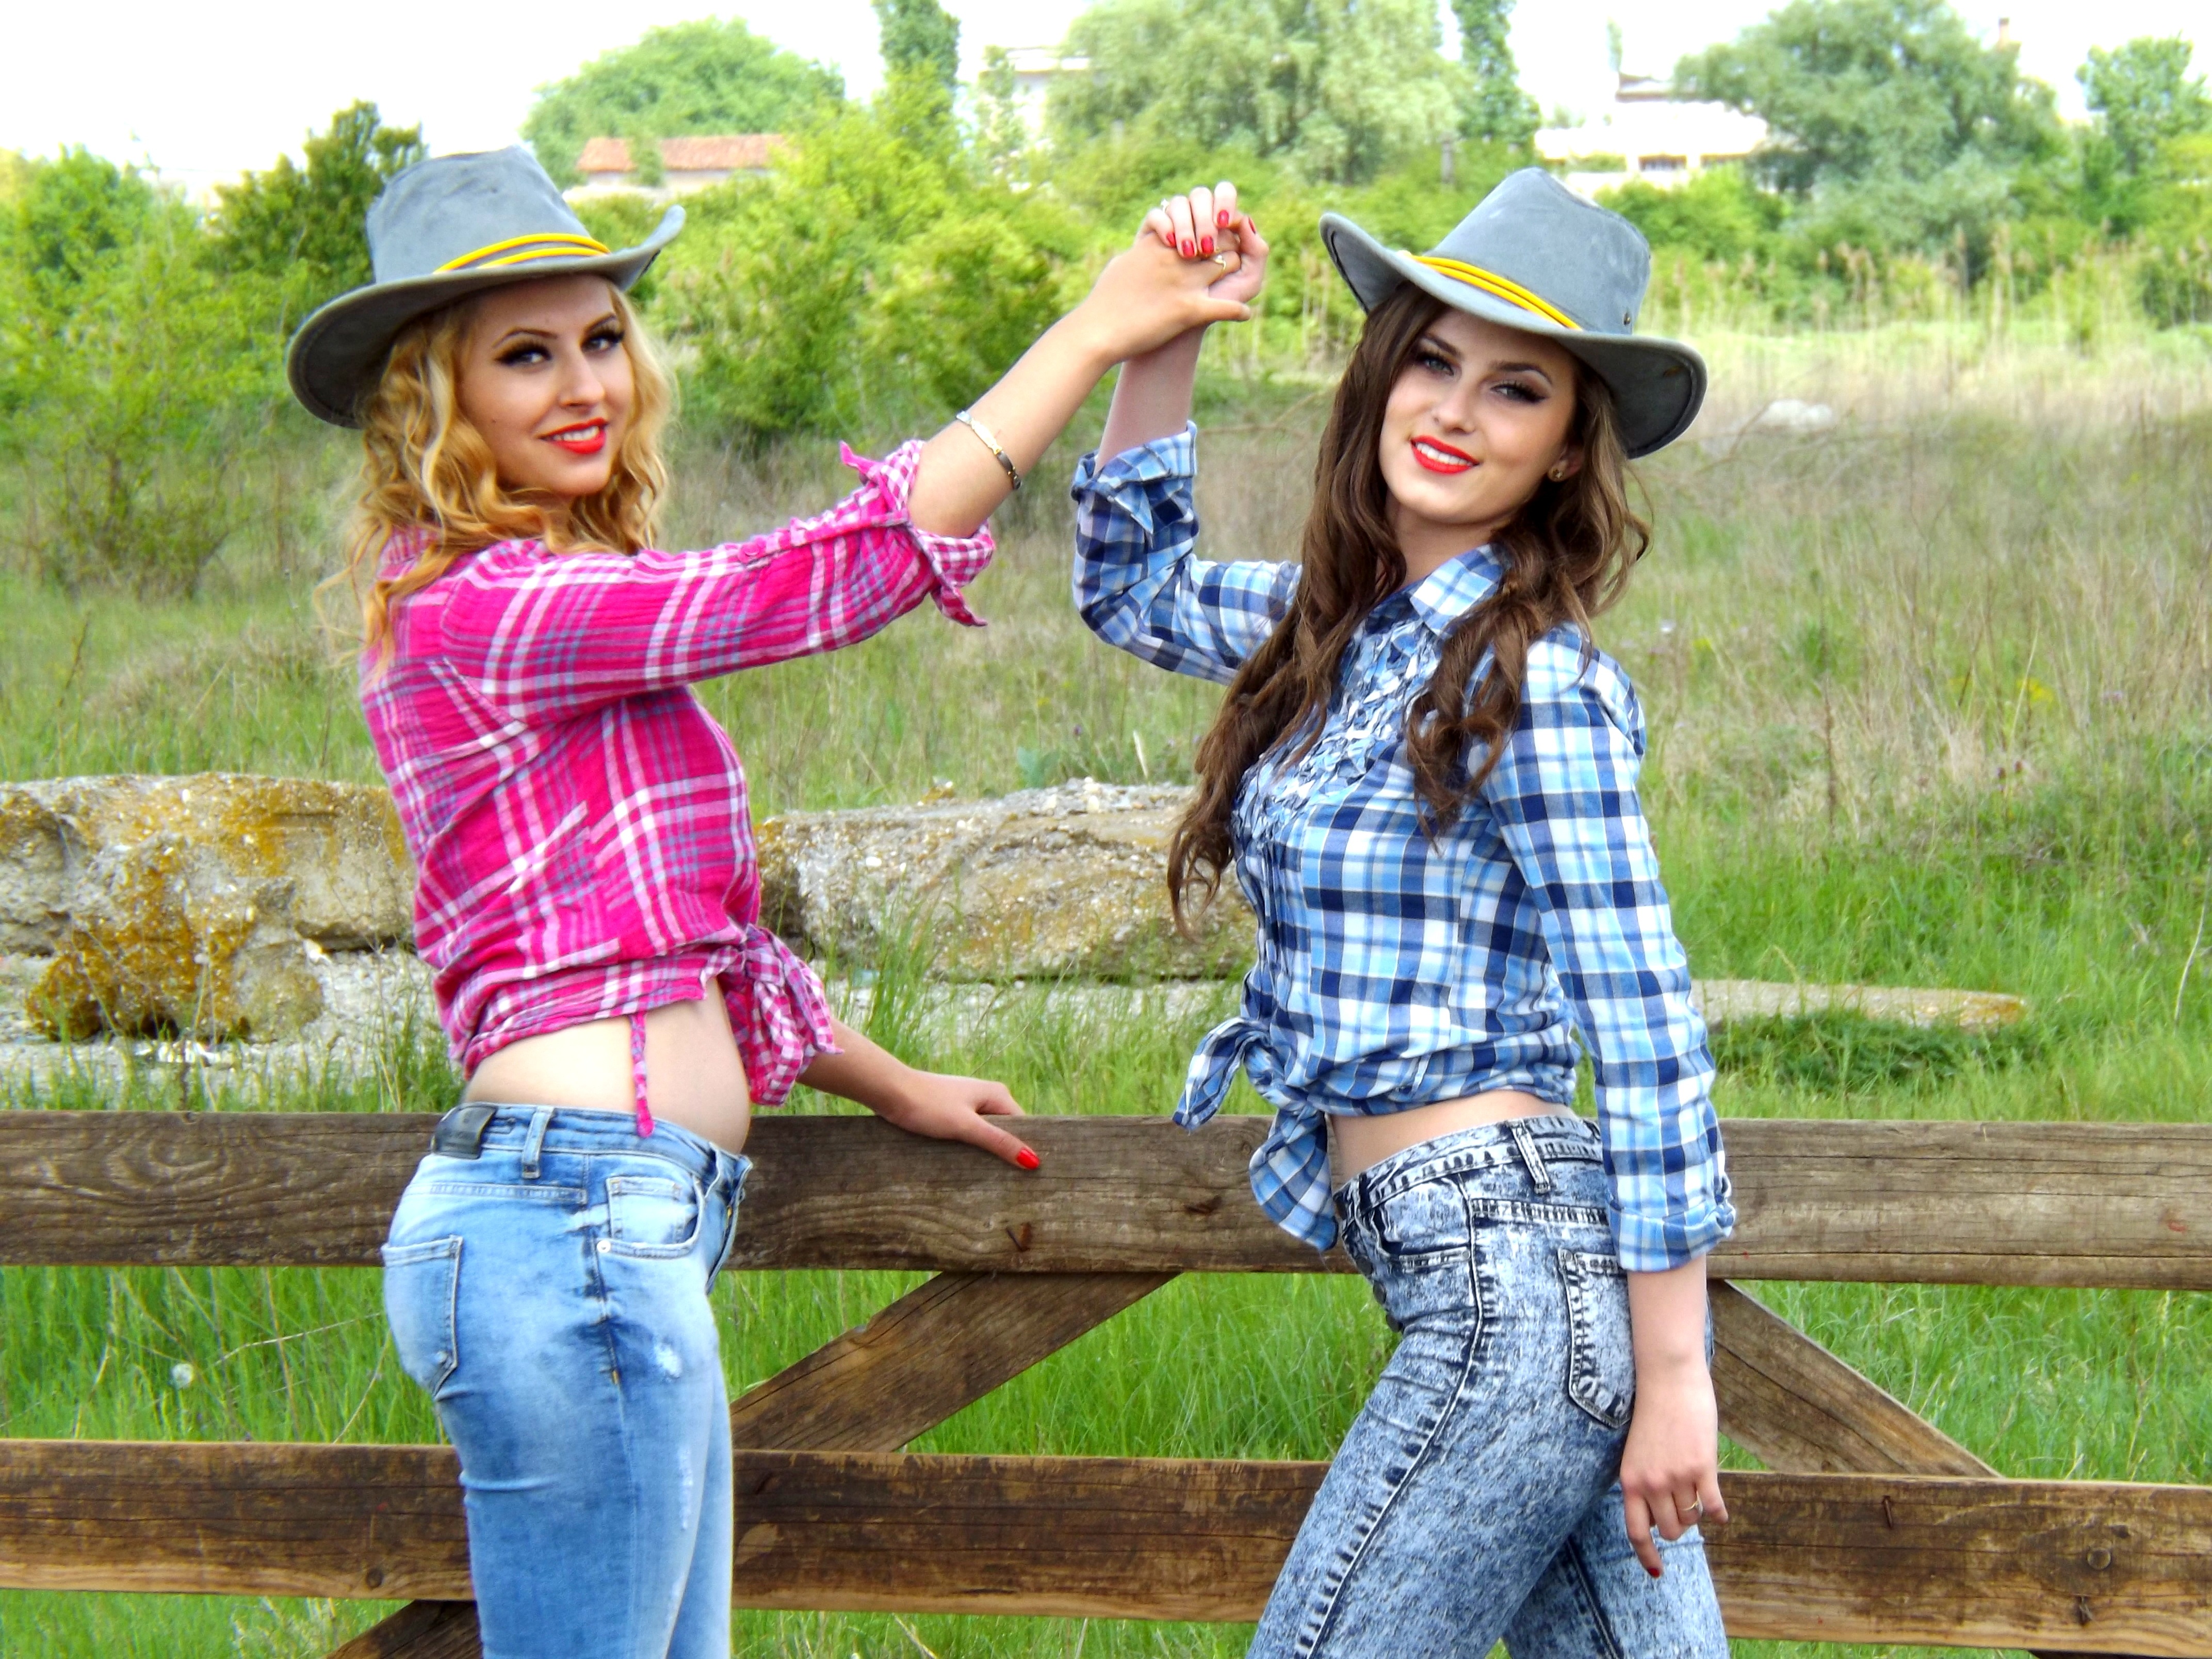
people, lawn, play, portrait, child, agriculture, cowgirl, picnic, family, girls, friends, women, toddler, cowboy, hats, the wild west